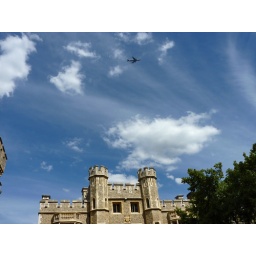
Tower of London with a plane flying above